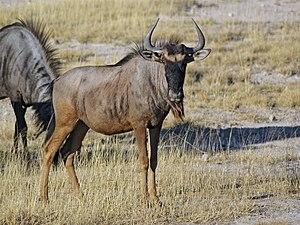
Le Gnou bleu ou Gnou à queue noire est une espèce de bovidés qui se rencontre en Afrique de l'Est, en Afrique Australe et en Afrique du Sud. Il s'agit d'un ruminant, herbivore de grande taille, proche des antilopes, vivant en vastes troupeaux dans les savanes herbeuses et arborées où ils effectuent de grandes migrations spectaculaires.